Government Junta of Chile (1973)

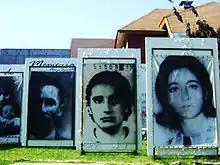
Disappeared people in art at Parque por la Paz at Villa Grimaldi in Santiago de Chile

Immediately after the coup the junta moved to crush their left-wing opposition. Besides pursuing revolutionary guerilla groups, the junta embarked on a campaign against political opponents and perceived leftists in the country, as well as family members of dissidents. According to the Rettig Commission, 2,279 people who disappeared were killed for political reasons or by political violence, and 27,000 incarcerated, most of them for long periods of time, without trials and in special secluded facilities in remote locations. According to the 2004 Valech Report, approximately 32,000 people were tortured, and 1,312 officially exiled. Among the cases of torture were approximately 3,400 cases of sexual abuse of women.